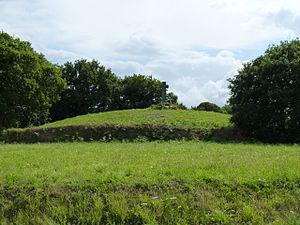
Il s'agit en fait d'un tumulus (christianisé) cachant un dolmen (non accessible).
Cet article recense les monuments historiques français classés en 1959.
Le tumulus de Tossen-ar-Run est un dolmen sous tumulus situé à Yvias dans le département français des Côtes-d'Armor.
Yvias [ivjas] est une commune française située dans le département des Côtes-d'Armor en région Bretagne. Yvias appartient au pays historique du Goëlo.